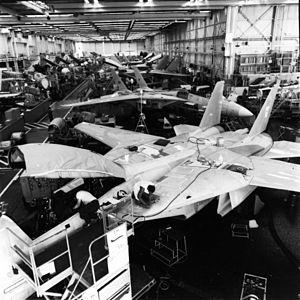
La Grumman Aircraft Engineering Corporation, qui prit ensuite le nom de Grumman Aerospace Corporation est durant le XXᵉ siècle l'une des entreprises produisant le plus d'avions militaires et civils. Fondée en 1929 par Leroy Grumman, elle fusionna à la fin du XXᵉ siècle avec Northrop pour former le groupe Northrop Grumman.
Calverton est une agglomération dans le comté de Suffolk sur l'île de Long Island. Sa population est de 6510 habitants.
Un Naval Weapons Industrial Reserve Plant est un site propriété de l'United States Navy géré par des entreprises du complexe militaro-industriel des États-Unis pour la construction et essais de matériel militaire. L'équivalent pour l'United States Air Force sont les Air Force Plant.
Le Grumman F-14 Tomcat est un avion de chasse embarqué, dont la particularité était de posséder des ailes à géométrie variable. Destiné à protéger la flotte d'attaques aériennes, il fut le premier chasseur conçu aux États-Unis à intégrer les leçons de la guerre du Viêt Nam. Il est devenu mondialement célèbre en 1986, grâce au film Top Gun, avec Tom Cruise.